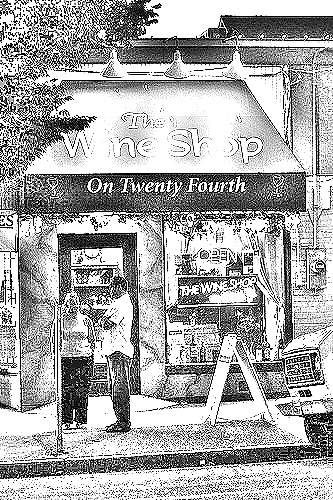
Portrait style: Sketch Portrait